Chitrangi

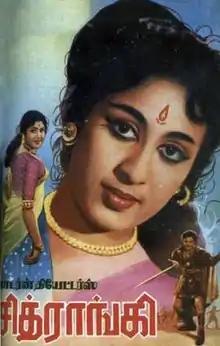
Film poster

Chitrangi is a 1964 Indian Tamil-language film, directed by R. S. Mani and produced by T. R. Sundaram of Modern Theatres. The film stars A. V. M. Rajan, Pushpalatha and Sheela. The soundtrack was composed by Vedha, while the lyrics were written by K. M. Balasubramaniam and Vaali.